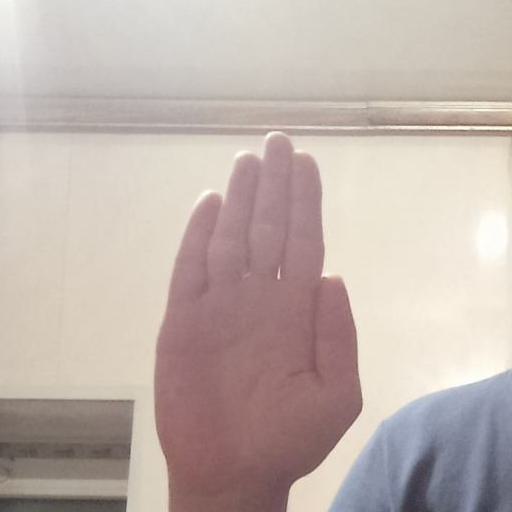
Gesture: stop